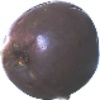
Label: Passion Fruit 1